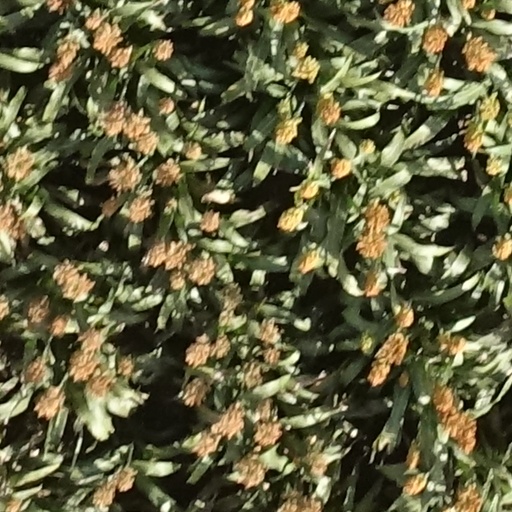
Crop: sorghum